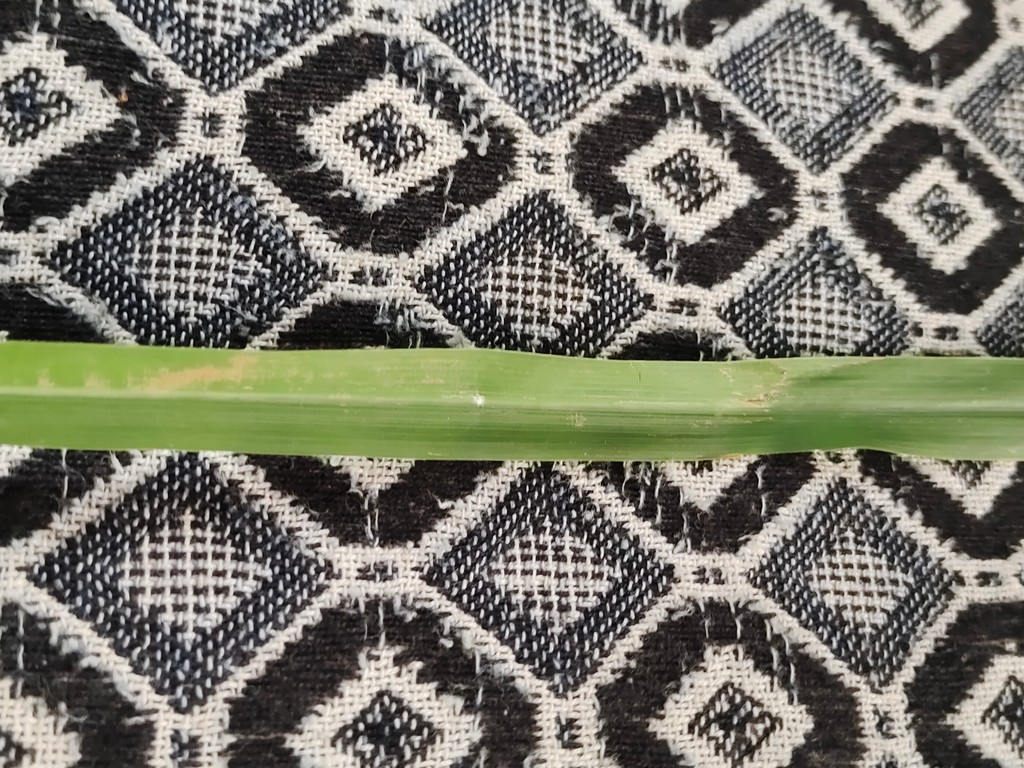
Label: Unhealthy